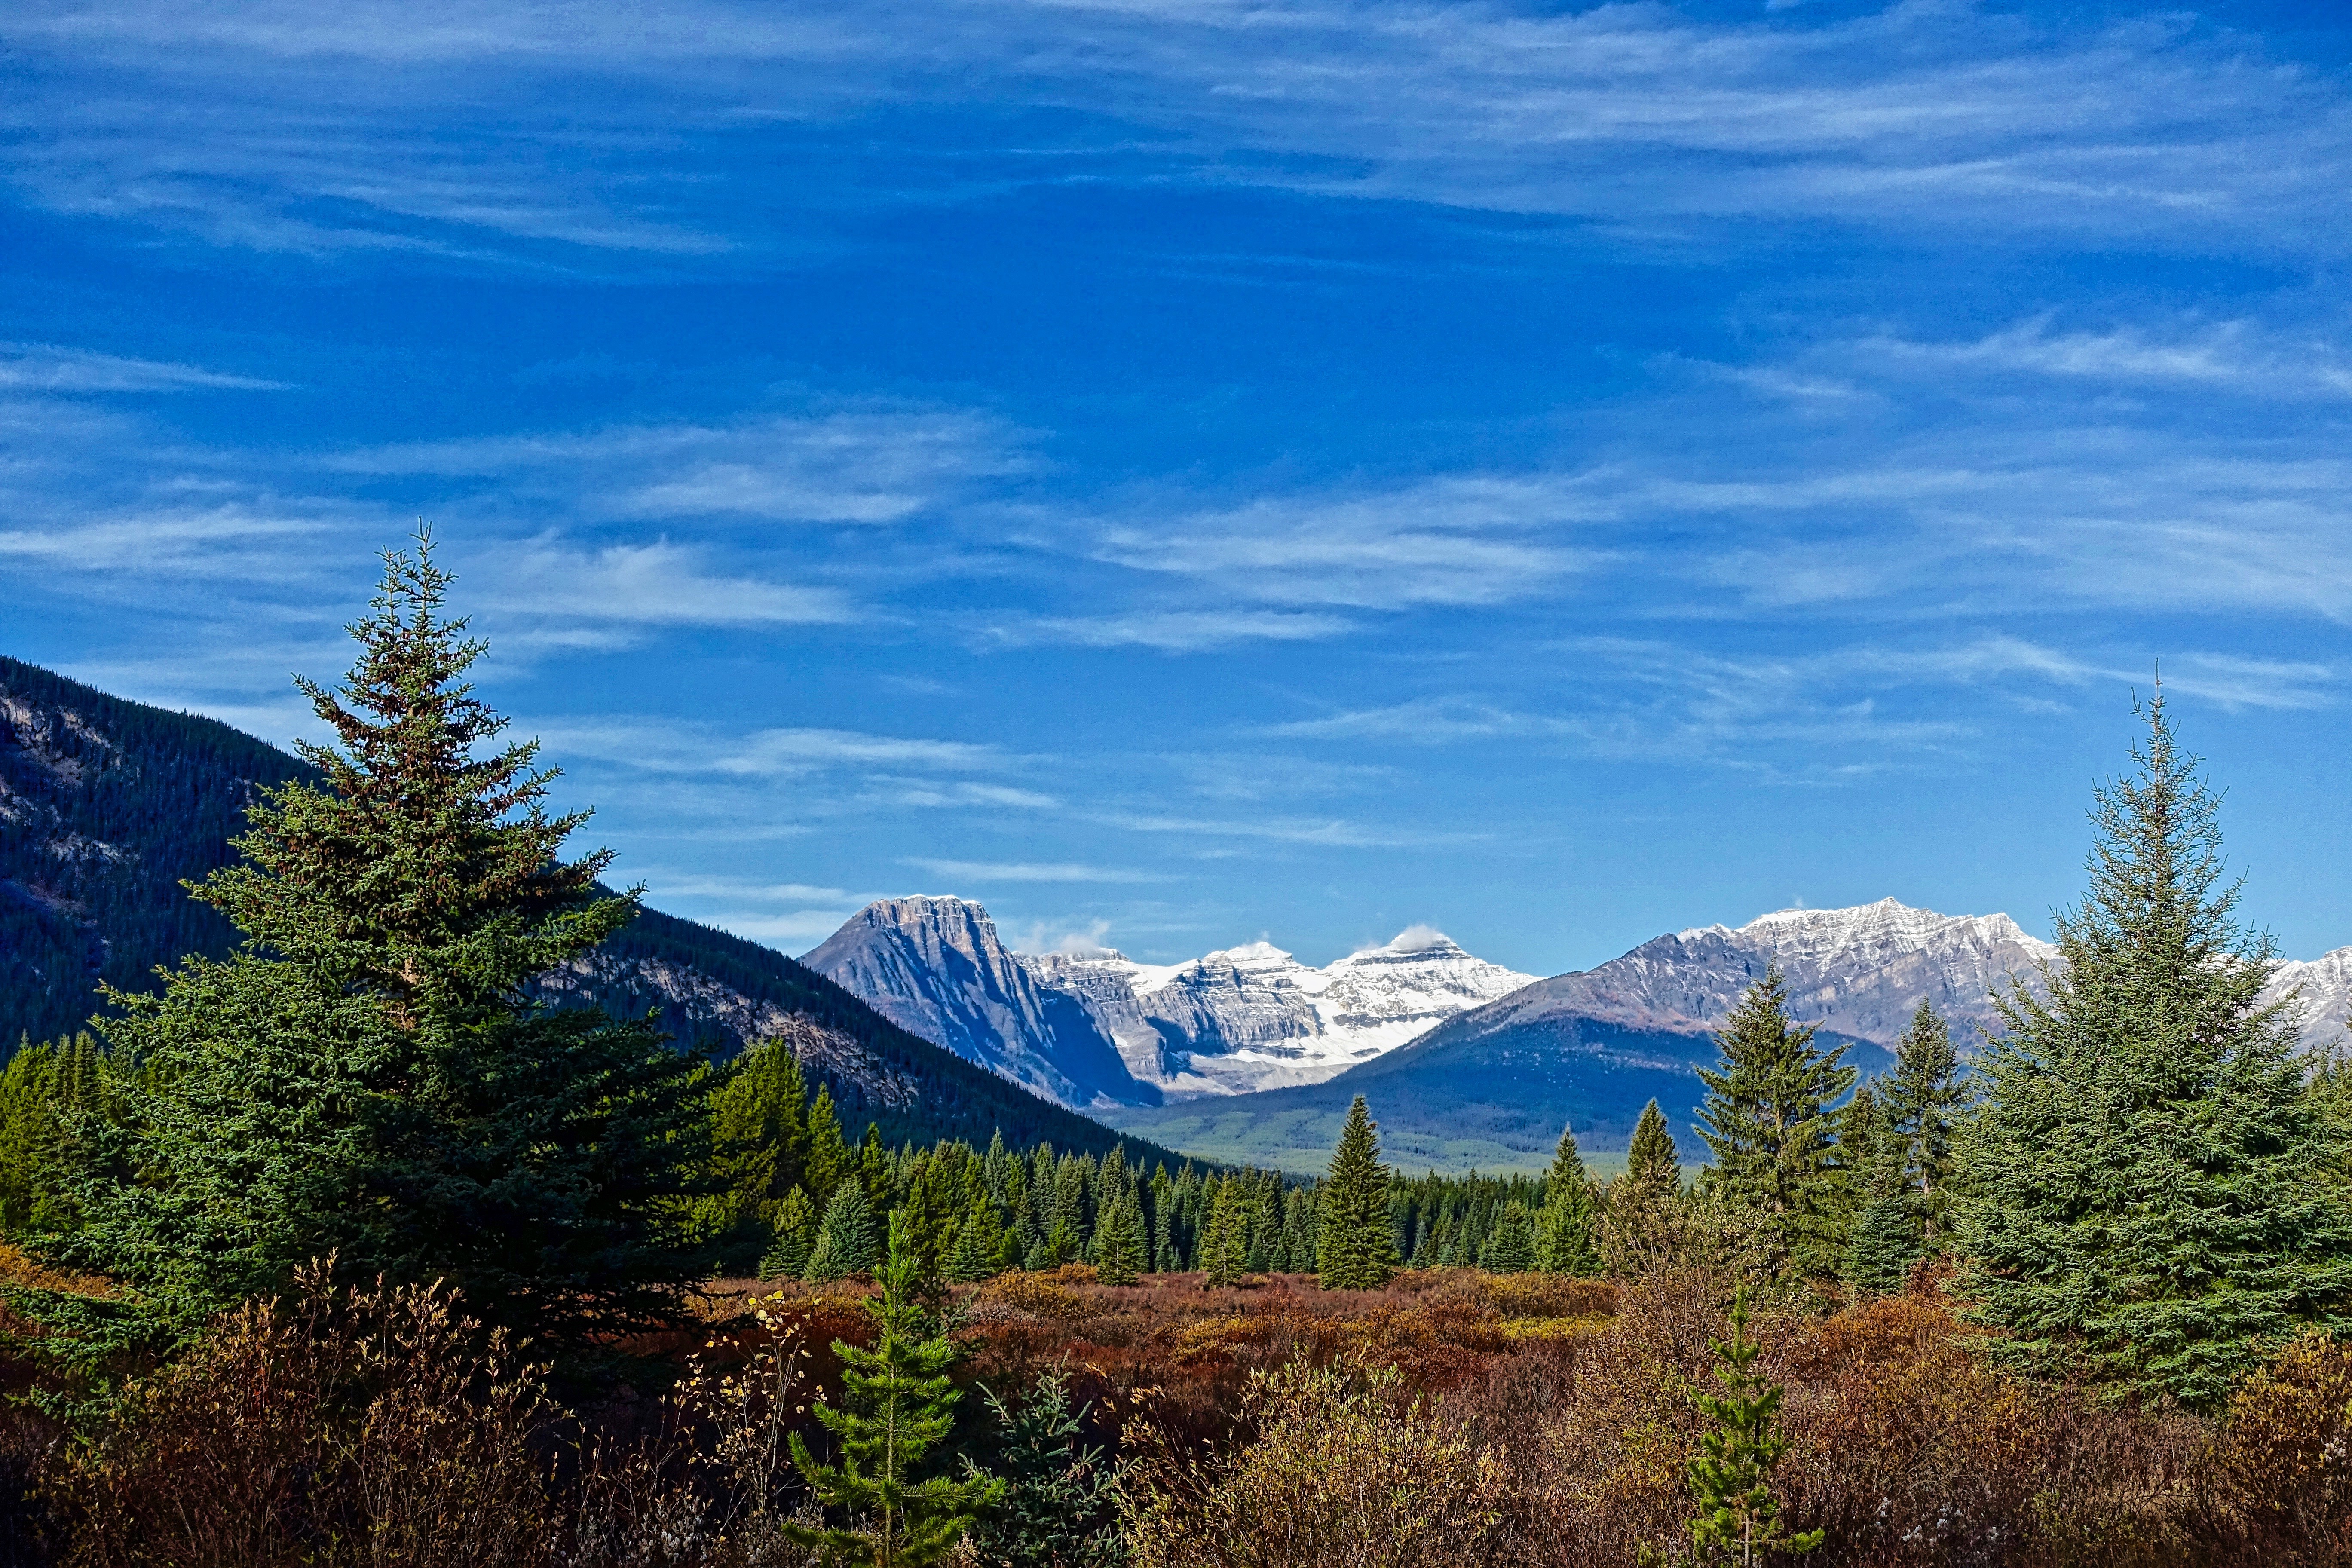
landscape, tree, nature, forest, wilderness, walking, mountain, cloud, meadow, lake, valley, mountain range, panorama, environment, scenic, autumn, park, scenery, rocky, national park, ridge, mountains, alps, plateau, fell, ecosystem, rocky mountains, landform, mountain pass, geographical feature, mountainous landforms